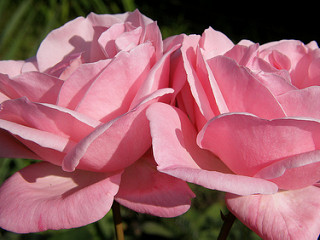
Flower: rose